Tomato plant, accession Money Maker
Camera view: vertical (180 deg); turntable rotation: 120 degrees
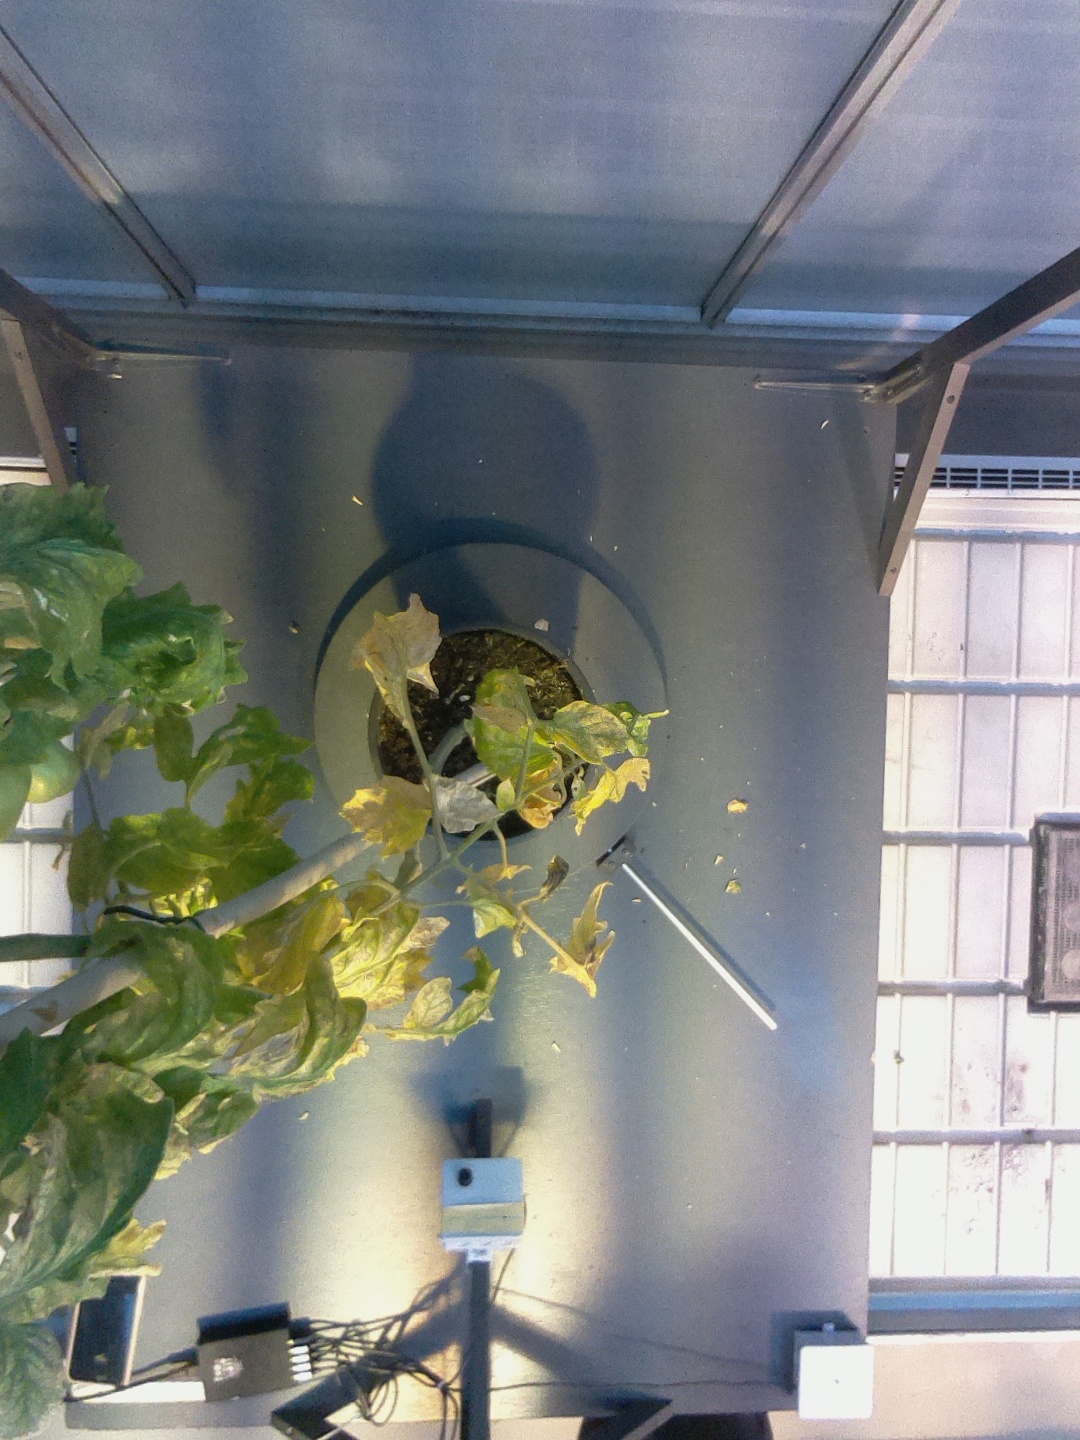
BBCH growth stage 80: fruits start showing typical ripe color (orange -> red)